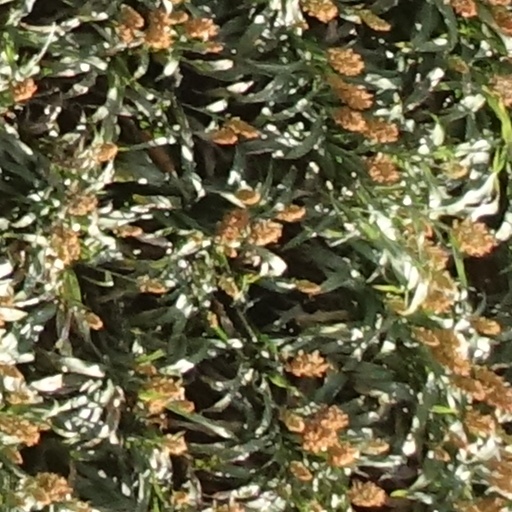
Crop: sorghum